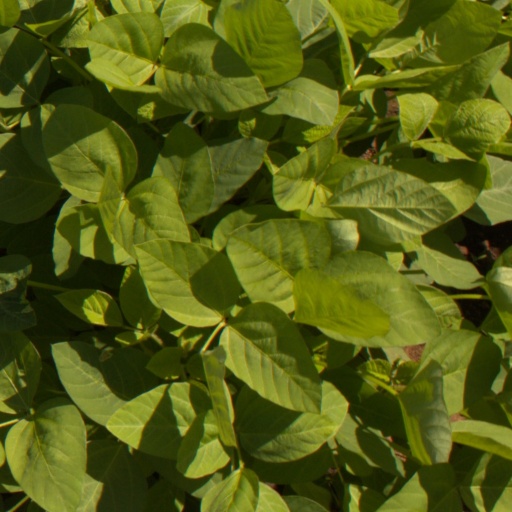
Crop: soybean